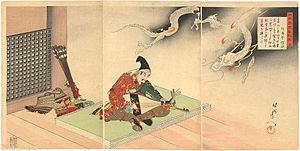
Toyohara Chikanobu, né le 26 septembre 1838 - mort le 29 septembre 1912, est l'un des derniers maîtres incontestables de l'estampe japonaise de la deuxième moitié du XIXᵉ siècle. Son œuvre est essentielle dans la transition entre l'ukiyo-e traditionnel et le nouveau style shin-Hanga.